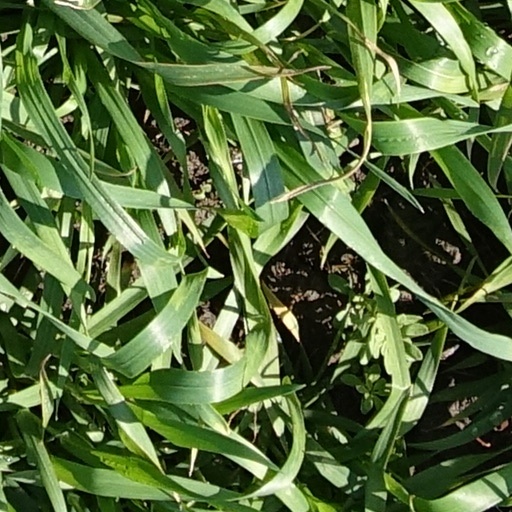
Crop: wheat